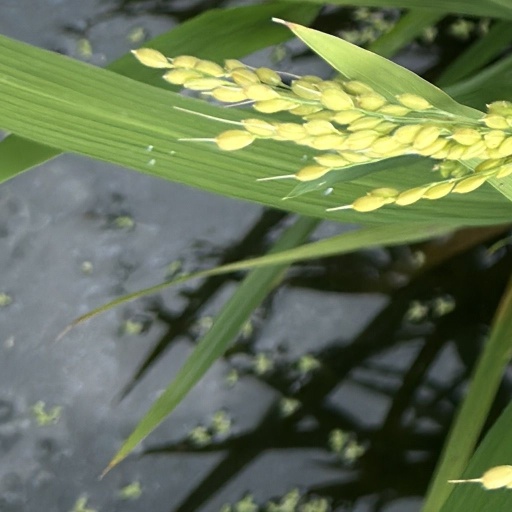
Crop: rice